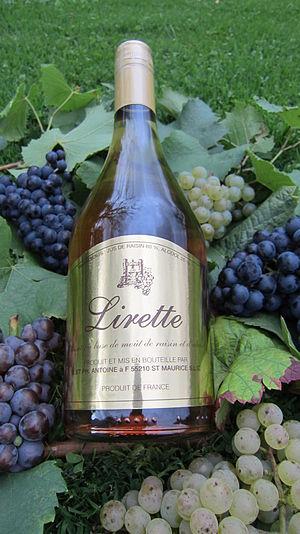
La lirette est un apéritif typiquement lorrain obtenu par le mutage de jus de raisin frais très sucré à du marc de raisins empêchant ainsi la fermentation des moûts.